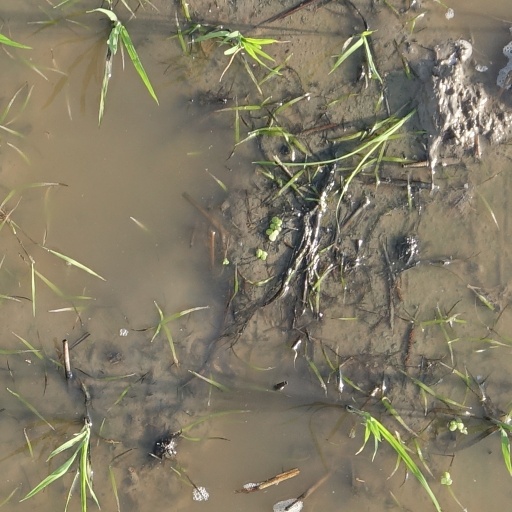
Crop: rice